Belmont Park

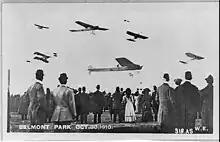
A crowd watching seven planes in the air at the Belmont Park air show, New York on October 30, 1910

August Belmont Jr. and William Collins Whitney, along with other investors, built the original Belmont race track, which opened on May 4, 1905. Arthur Underhill was hired as Engineer and Landscape Architect to design and oversee construction of the park. In its first 15 or so years, Belmont Park featured racing clockwise, in the "English fashion"—allowing the upper-class members of the racing association and their guests to have the races finish in front of the clubhouse, just to the west of the grandstand. A "field stand," at what was then the top of the stretch, was located east of the grandstand. The original finish line was located at the top of the present-day homestretch. In his 1925 book, "The Big Town", Ring W. Lardner refers to the then-recent directional change when he has a character at Belmont say (speaking of a recent race) "At that time, they run the wrong way of the track, like you would deal cards".